Enid Stamp Taylor

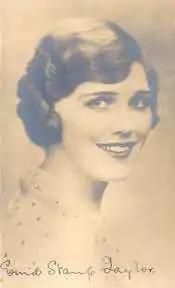

Enid Georgiana Stamp Taylor (12 June 1904 – 13 January 1946) was an English actress. Her childhood home was 17, Percy Avenue, in Whitley Bay, Northumberland, in what is now Tyne and Wear.